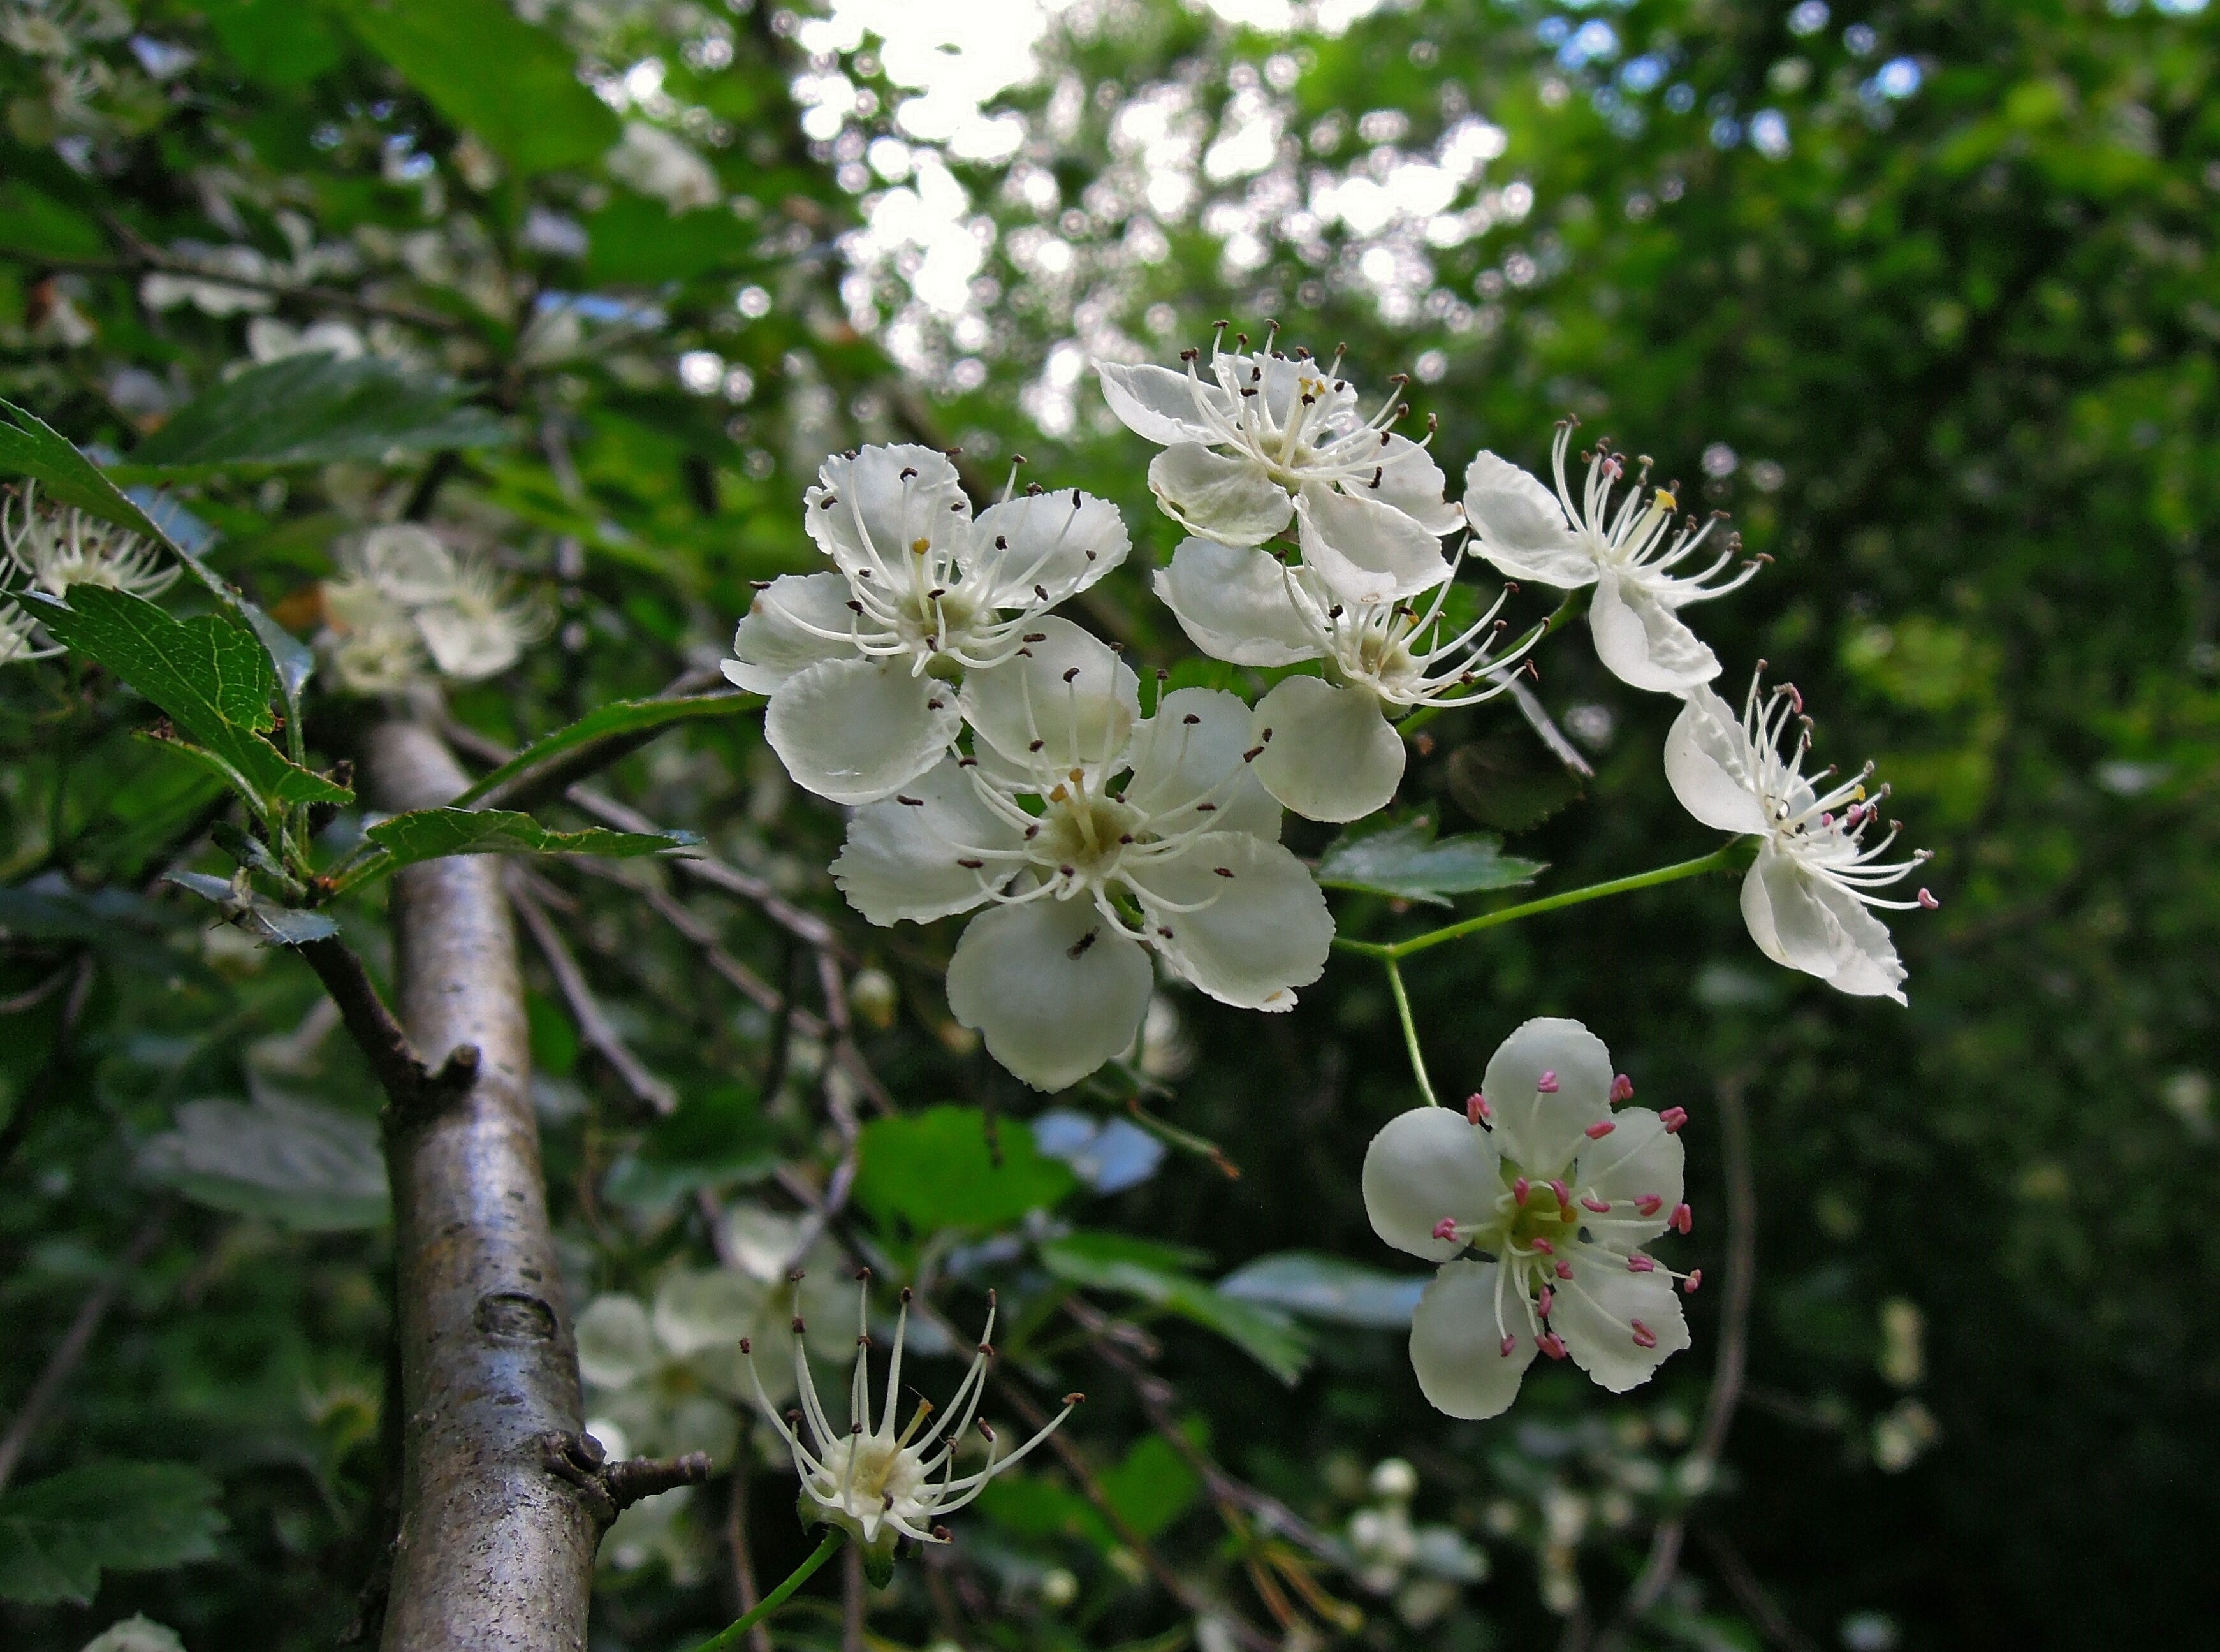
tree, nature, branch, blossom, plant, white, flower, bloom, food, produce, botany, close, flora, wildflower, flowers, petals, shrub, datailaufnahme, flowering plant, macro photo, land plant